Beijing–Shanghai high-speed train

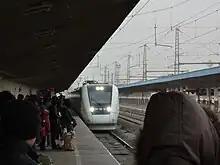
A CRH1B EMU on D31 service entering in 2011

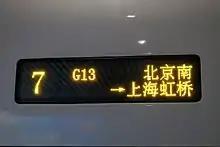
The display board outside a G13 train

The CRH services between Beijing and Shanghai dates back to the sixth national railway speedup implemented on 18 April 2007, when the D31/32 trains began operation on the Beijing–Shanghai railway. The D32 train had a service time of 9h 59m, which was 2 hours shorter than the Z-series trains, and became the fastest train service between Beijing and Shanghai at that time. One more pair of trains were added to the service on 1 December 2009, under the train numbers D29/30.